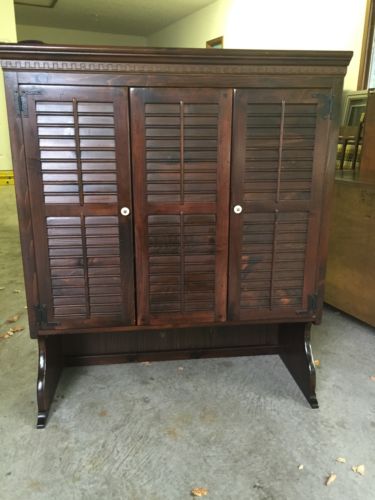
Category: cabinet